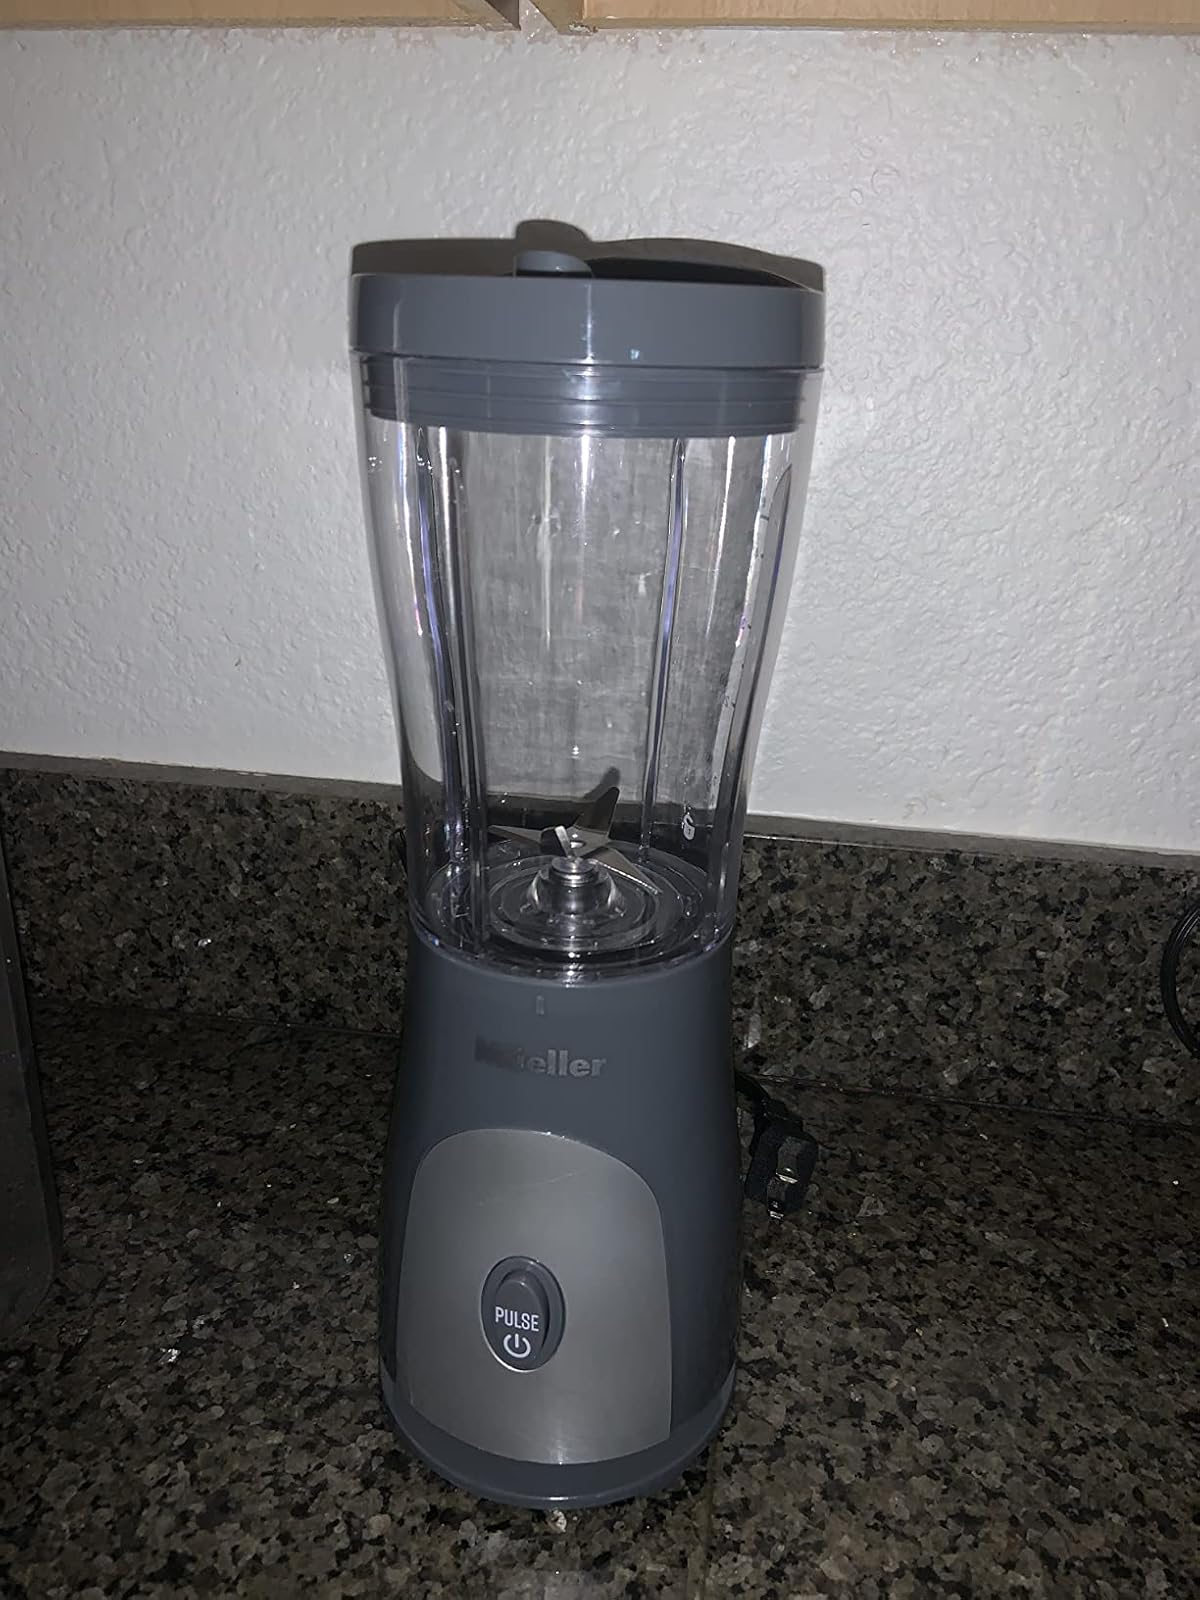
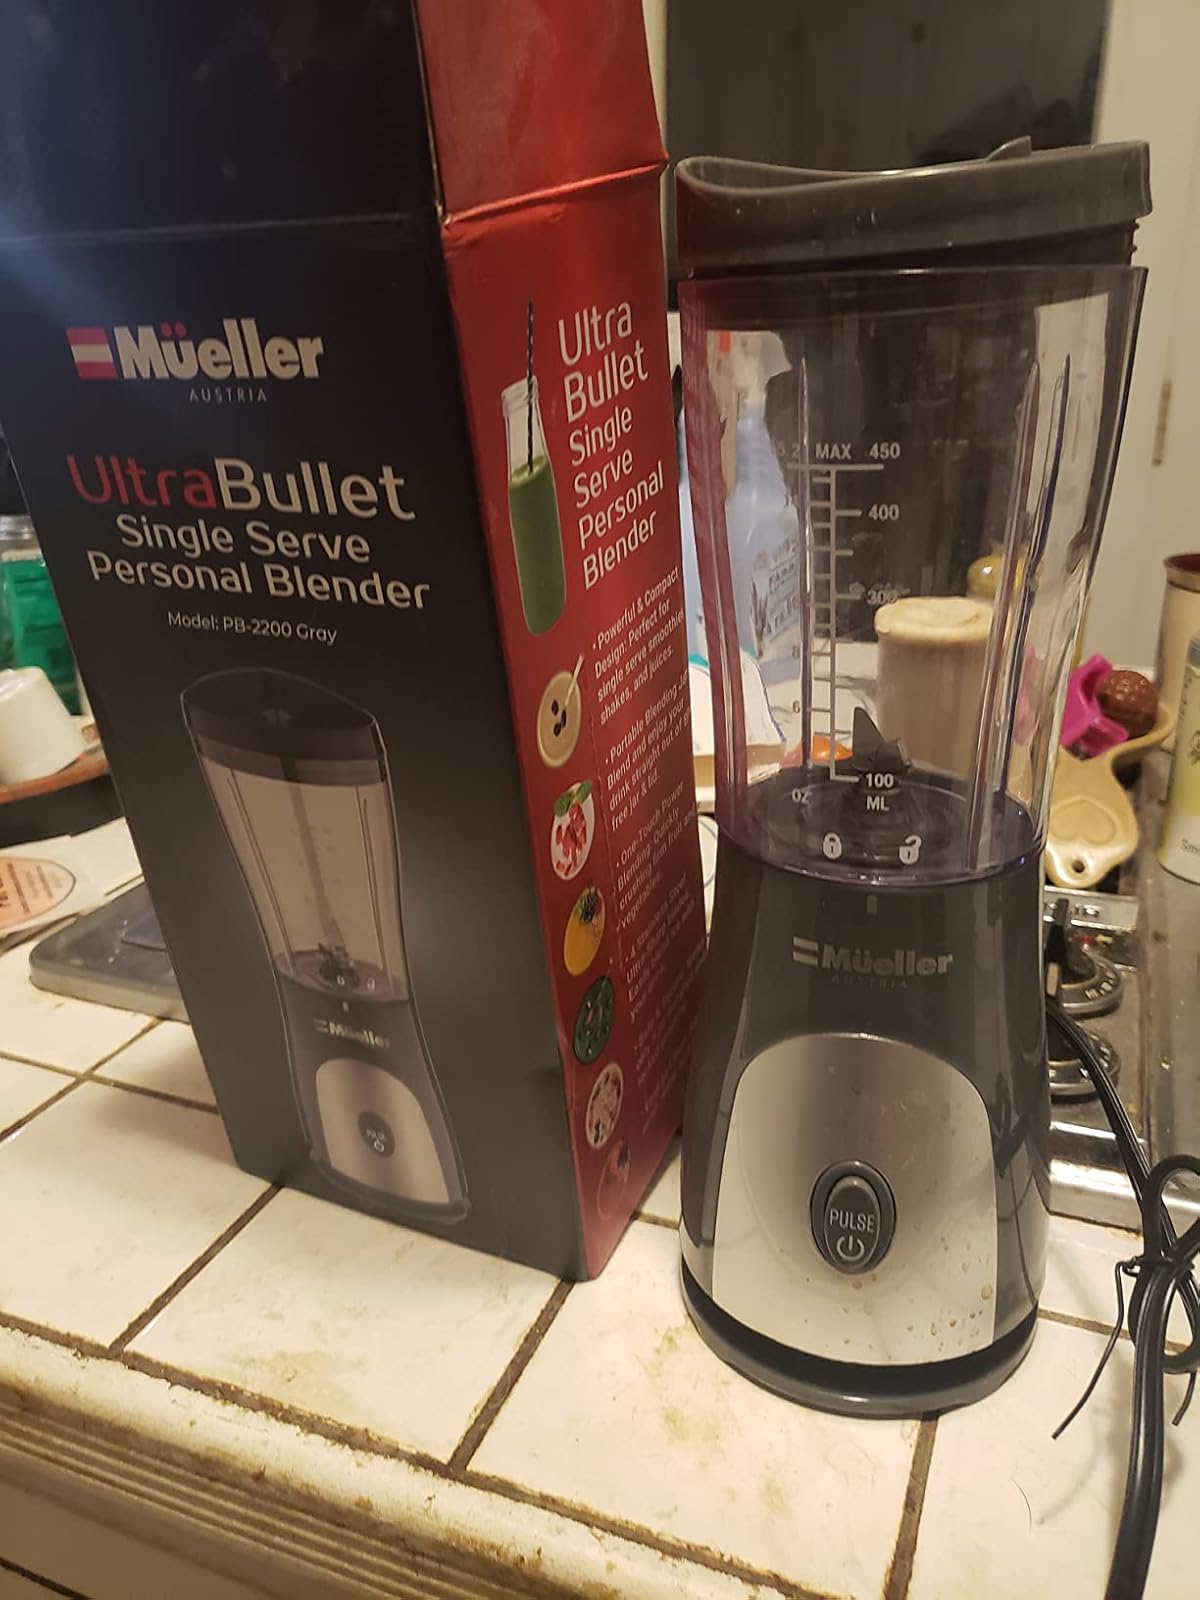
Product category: items_blender
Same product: yes